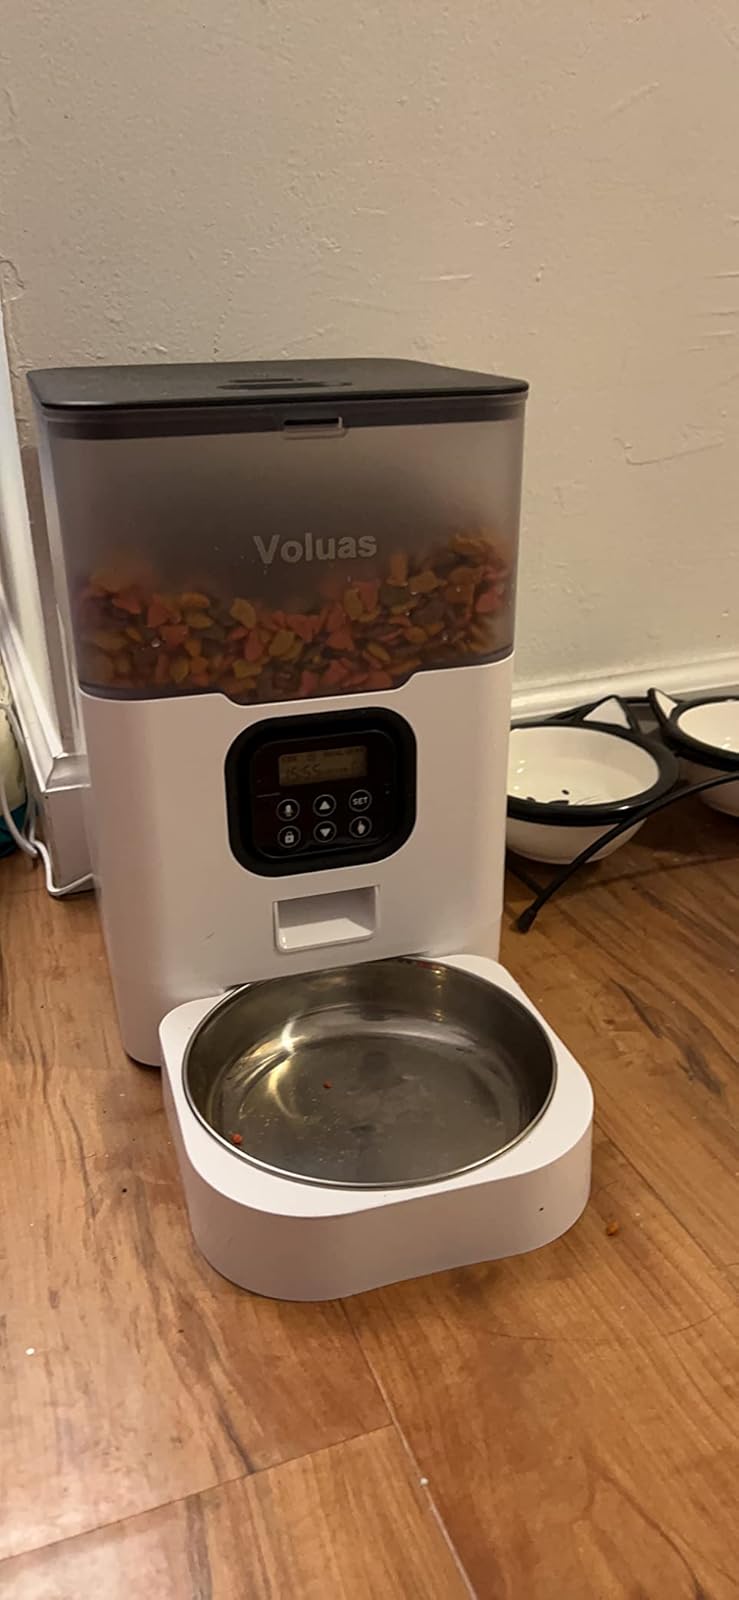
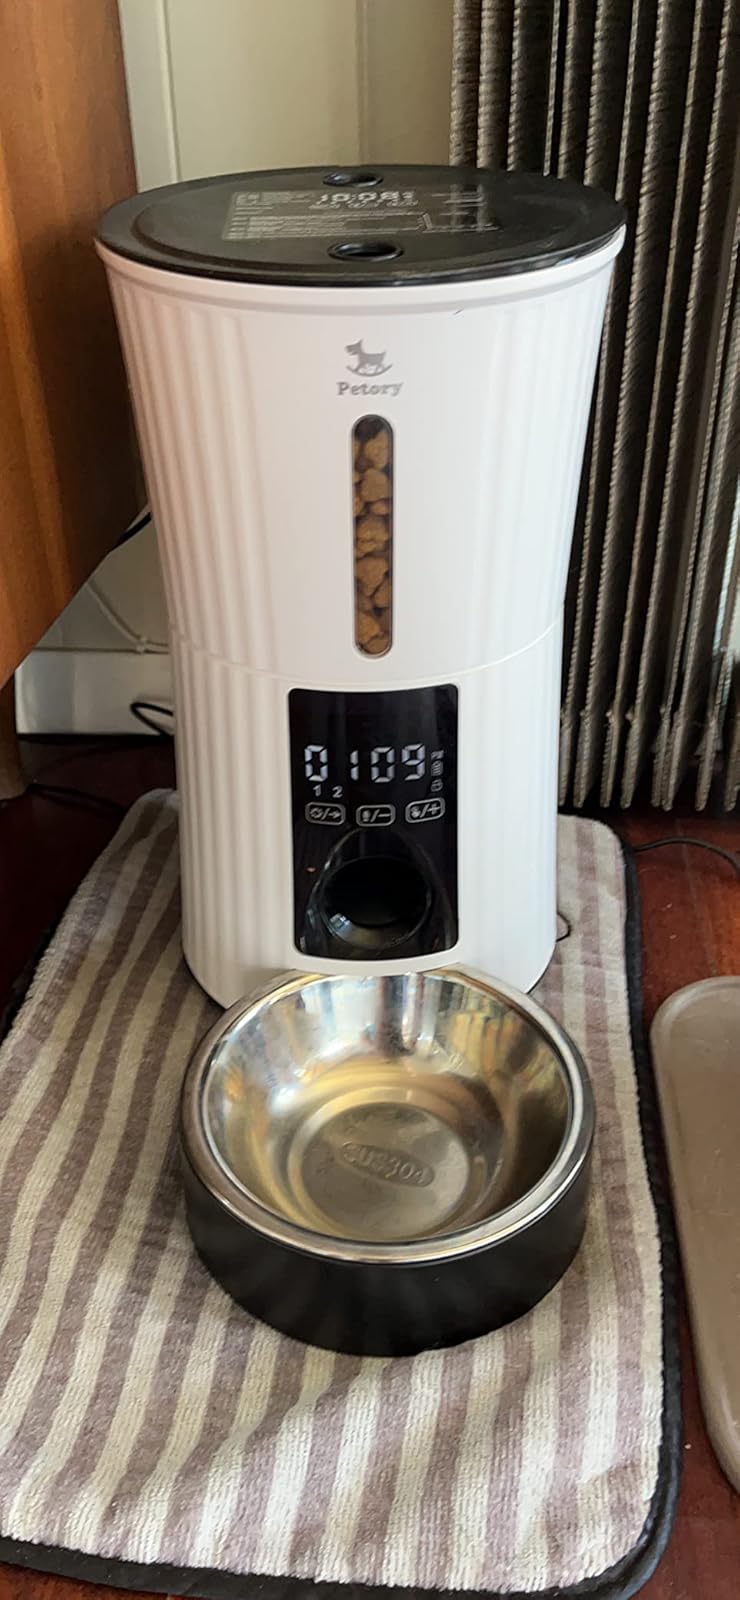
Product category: items_feeder
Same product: no